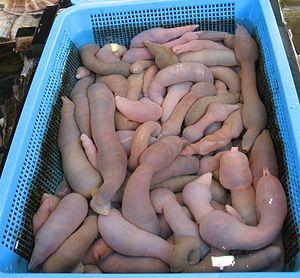
Les Échiuriens forment un petit groupe de vers marins à larve trochophore.
Urechis est un genre de vers marins échiuriens, le seul de la famille des Urechidae.
Urechis unicinctus, aussi appelé le pénis de mer est une espèce de ver annélide échiurien maritime de la famille des Urechidae, que l’on trouve en Asie orientale.